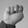
ASL letter: N